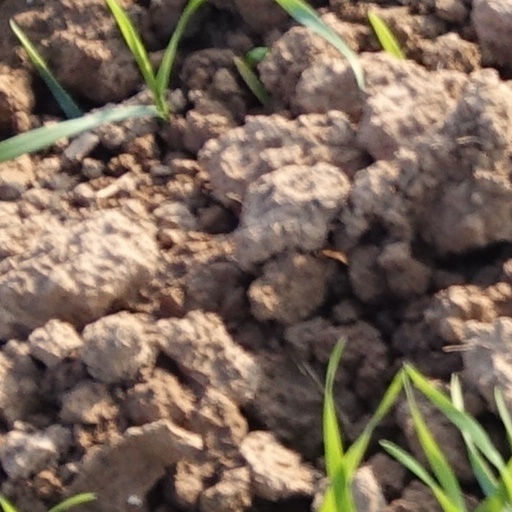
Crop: wheat